Paul Aron

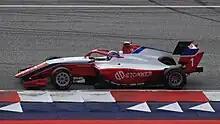
Aron in 2023 Austrian F3 Grand Prix

In November 2021, Aron partook in the post-season test with Prema Racing on Day 2 and Day 3.